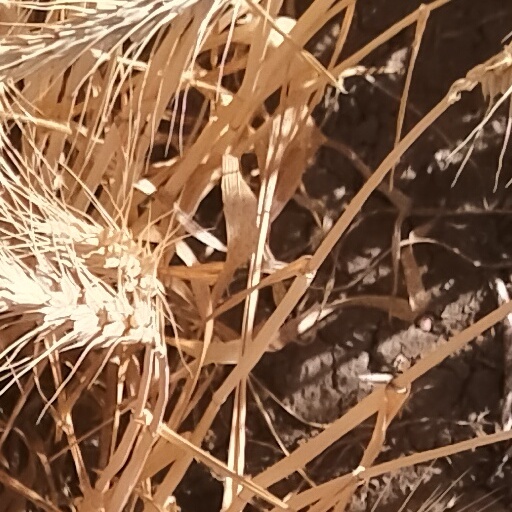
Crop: wheat